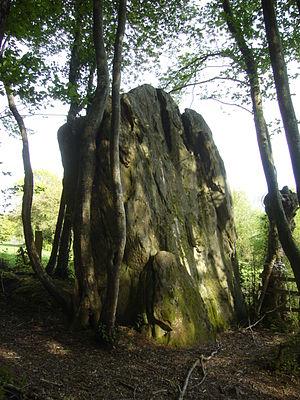
Cet article présente une liste des sites mégalithiques de la Sarthe, en France.
Cet article recense les monuments historiques de l'arrondissement de Mamers, dans le département de la Sarthe, en France.
La pierre de Courtevrais est un menhir situé à Nogent-le-Bernard, dans le département français de la Sarthe.